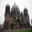
Label: castle